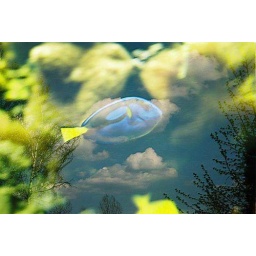
Taken in a ZOO in the Czech Republic, all of a sudden I looked and saw a fish in the sky